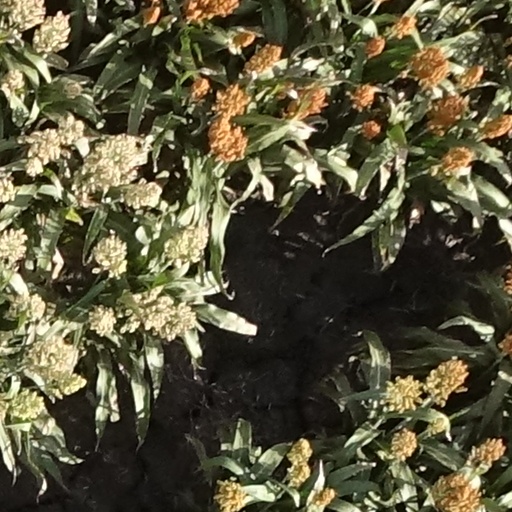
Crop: sorghum